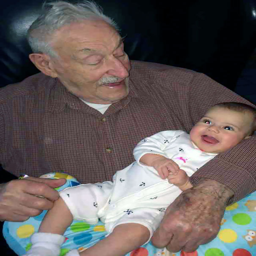
photos of grandparents meeting their grandchildren that will